Willie Smith (offensive tackle, born 1986)

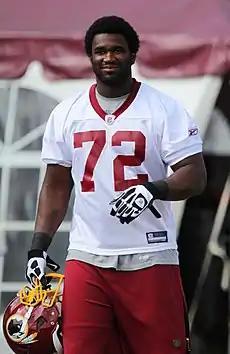
Smith at Redskins training camp in 2011

Willie Junior Smith (born November 13, 1986) is an American former professional football offensive tackle. He was signed by the Washington Redskins as an undrafted free agent in 2011. He played college football for East Carolina University.